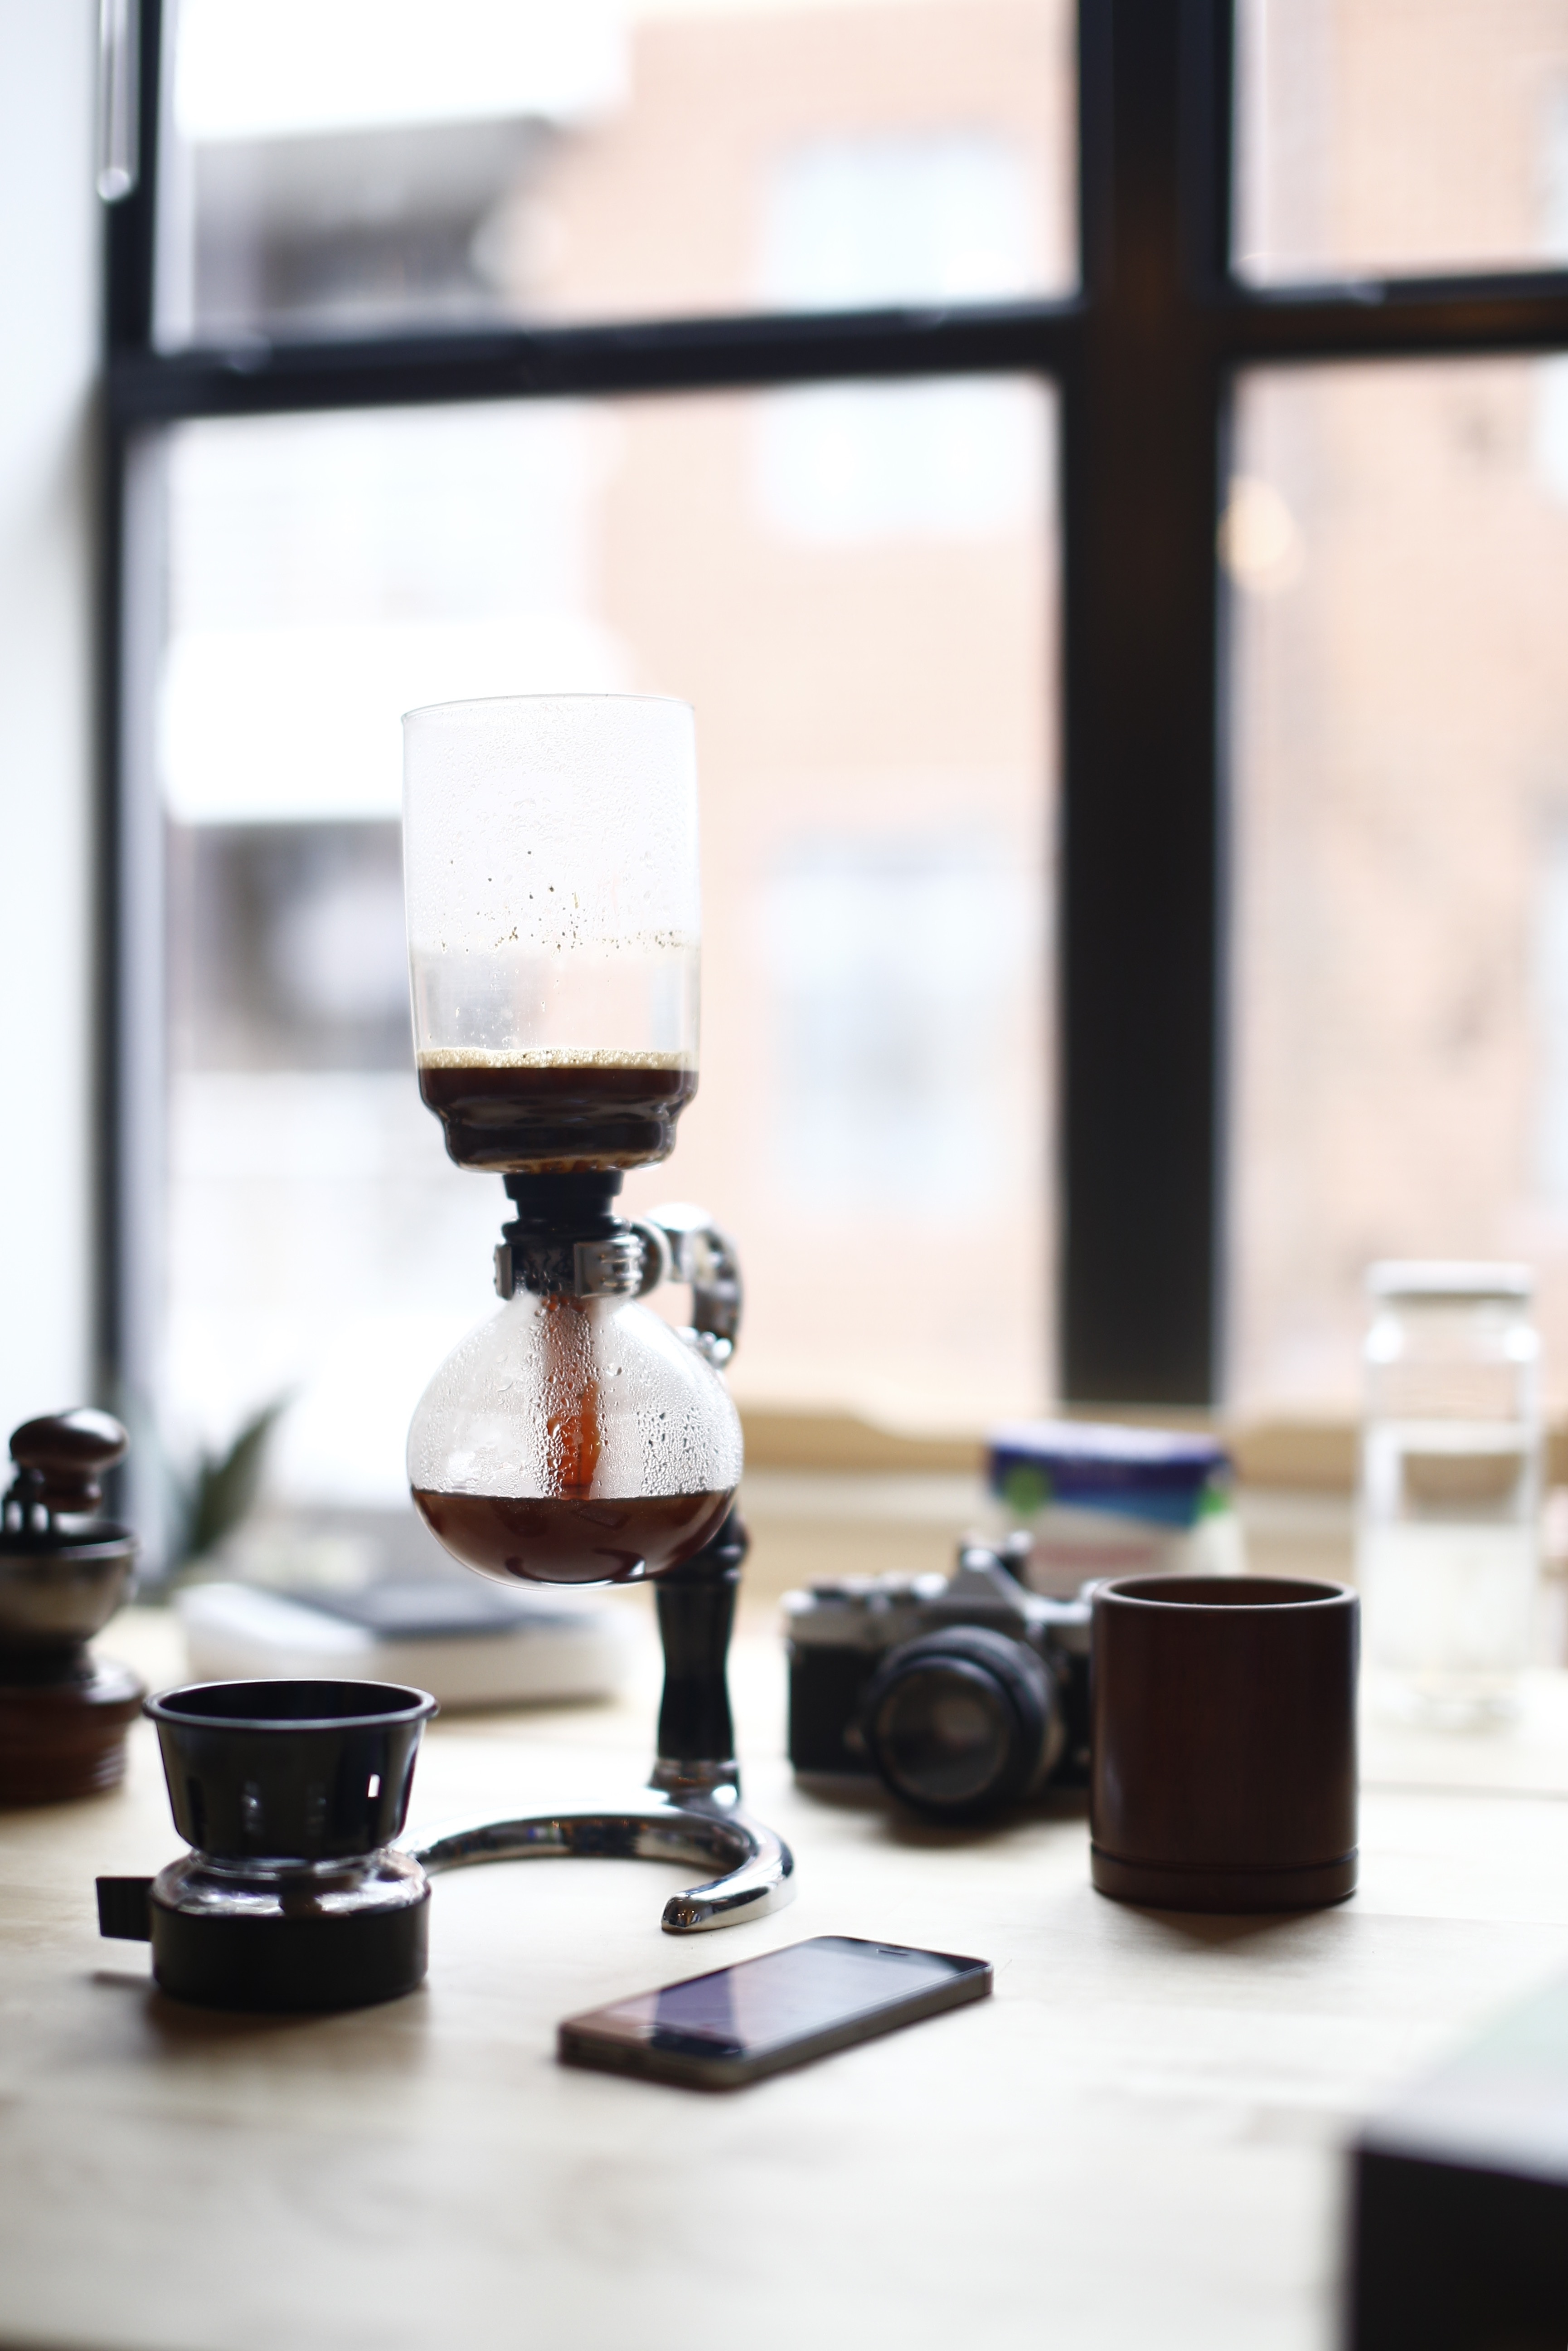
table, white, drink, black, furniture, lighting, design